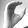
ASL letter: C